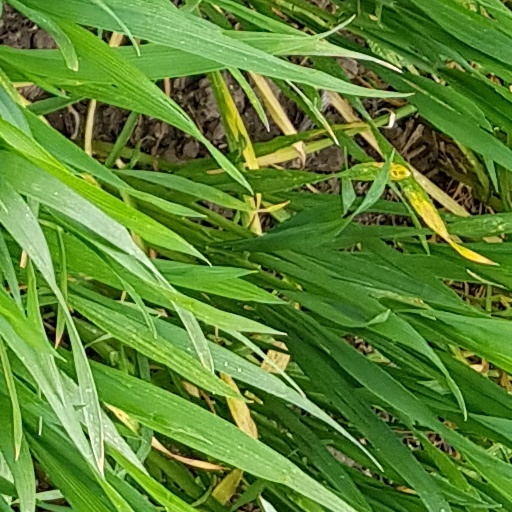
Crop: wheat